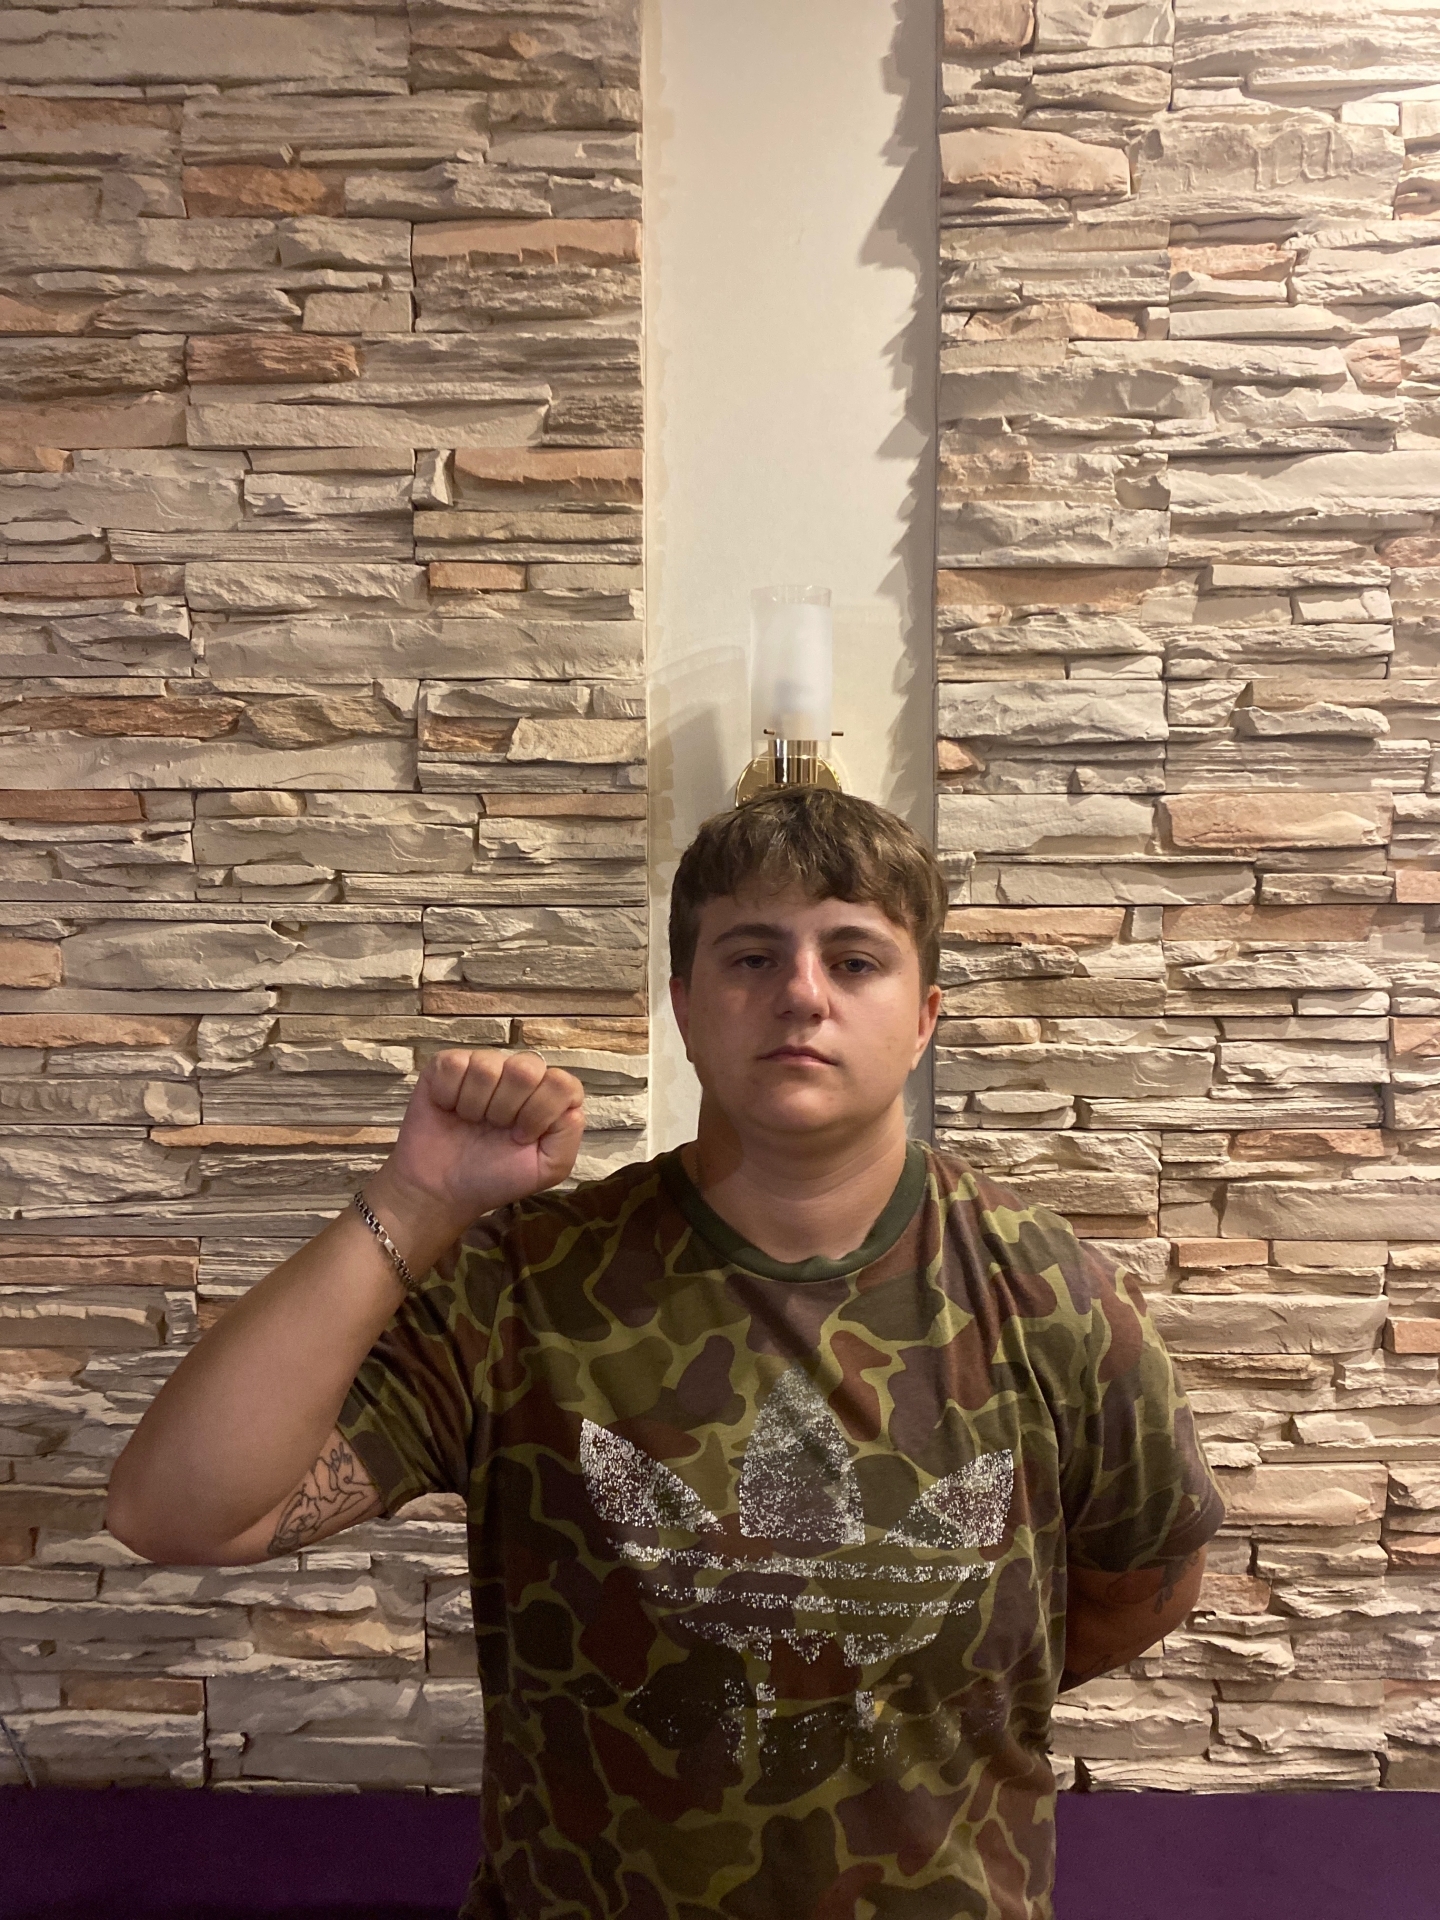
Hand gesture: fist